Yehudi Menuhin

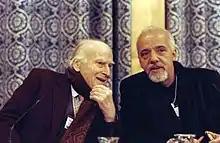
Menuhin (left) and author Paulo Coelho in 1999 at the World Economic Forum in Davos, Switzerland

Menuhin credited German philosopher Constantin Brunner with providing him with "a theoretical framework within which I could fit the events and experiences of life".